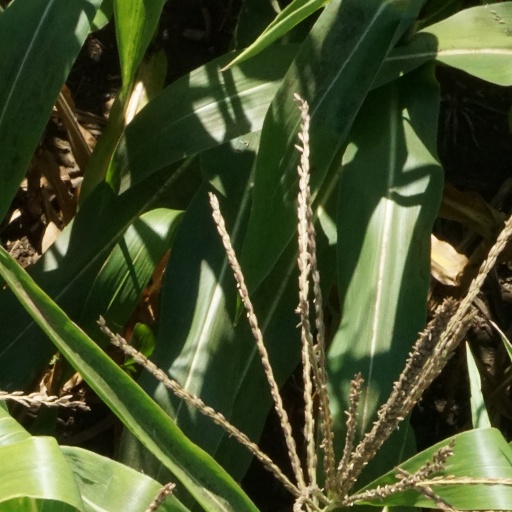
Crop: maize; corn